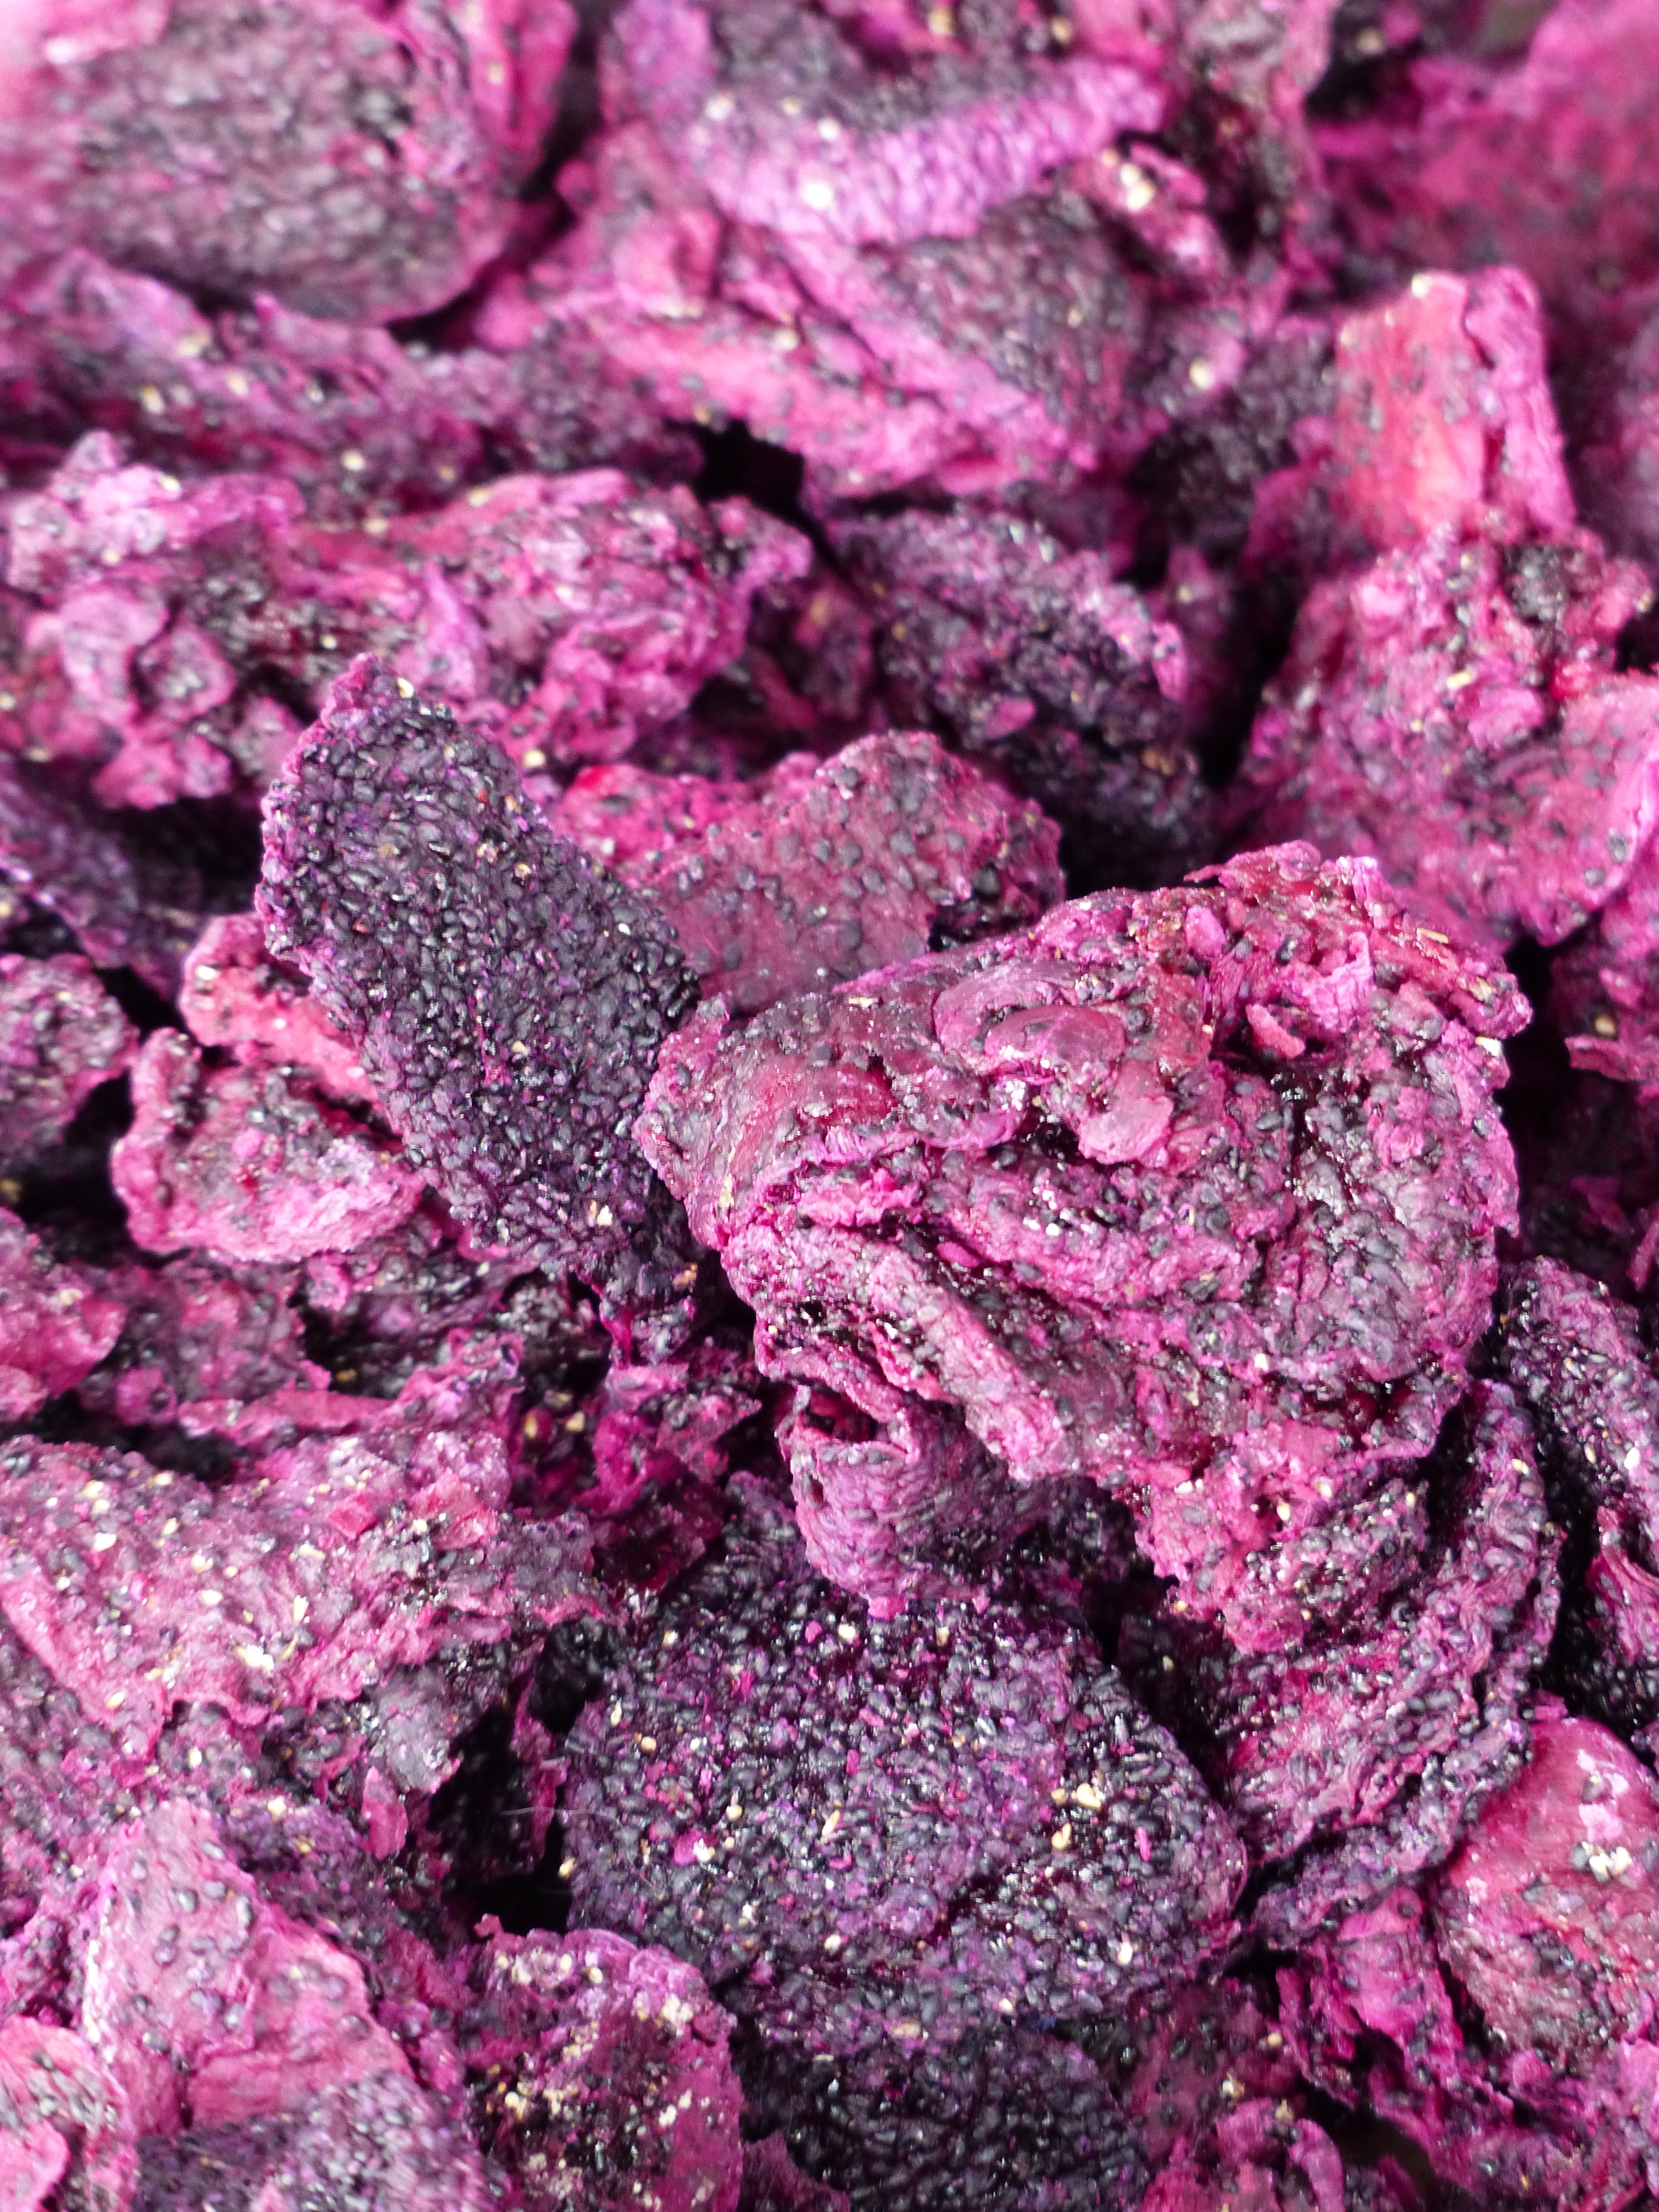
plant, leaf, flower, purple, petal, food, red, produce, vegetable, soil, dried, pink, flora, dragon fruit, shrub, violet, macro photography, dried fruit, flowering plant, candied, candied fruit, konfiert, method of preservation, pitaya, pitahaya, land plant